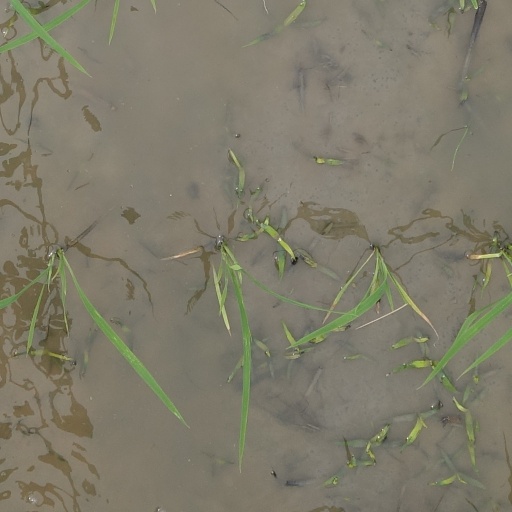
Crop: rice